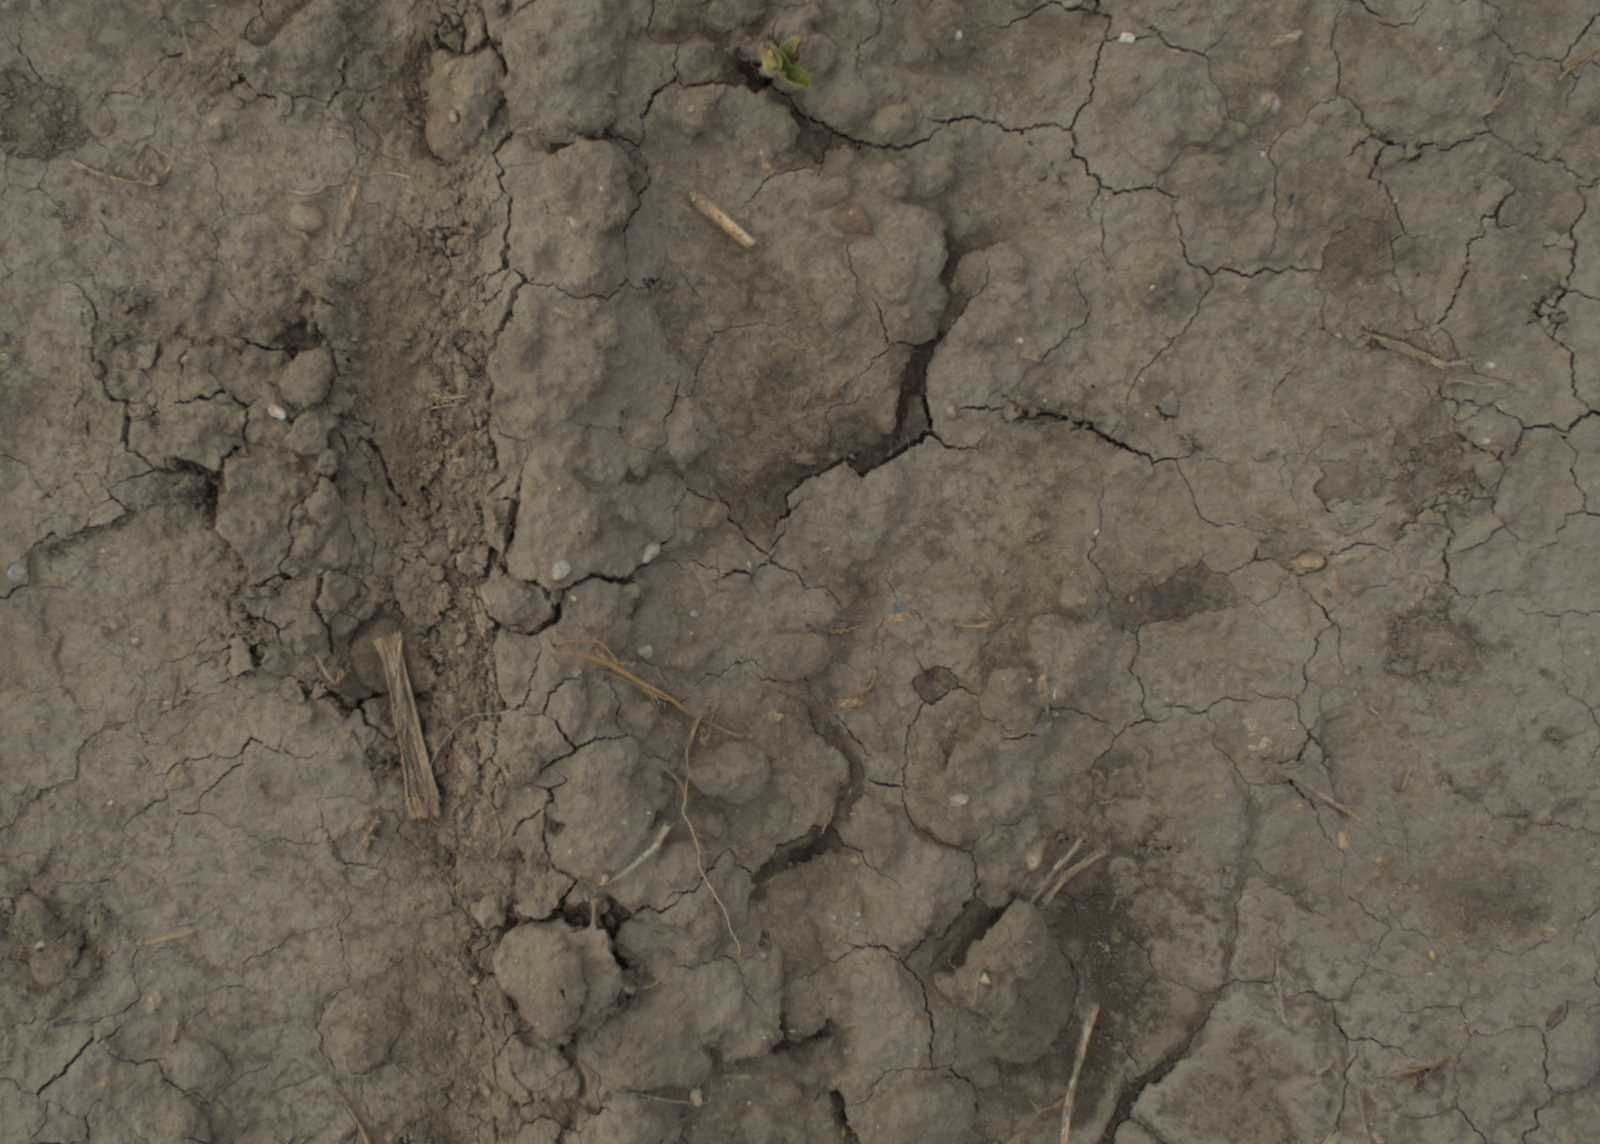
Capture date: 21.09.2021 10:55:56
Weather: mixed
Wind: light
Seeding date: 02.09.2021
Plant canopy height (mm): 962